Dil Maange More

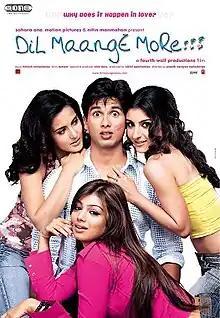
Theatrical release poster

Dil Maange More!!! is a 2004 Indian Hindi-language romantic comedy film directed by Anant Mahadevan and produced by Fourth Wall Productions. The film stars Shahid Kapoor, Ayesha Takia, Tulip Joshi, Soha Ali Khan (in her film debut), Gulshan Grover, and Zarina Wahab. It was released on 31 December 2004, and was a box office failure, though it boosted the careers of both Shahid Kapoor and Ayesha Takia.